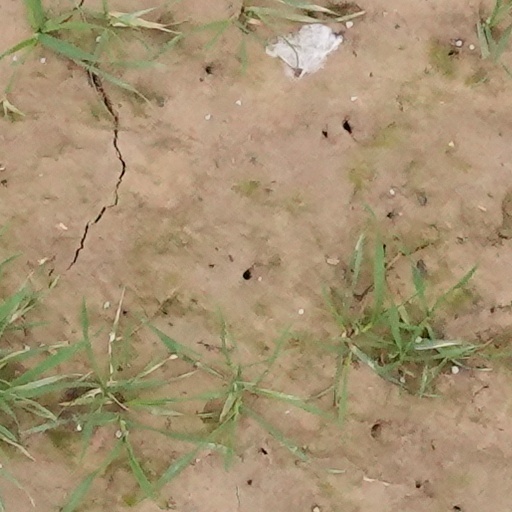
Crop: wheat